D. Srinivasa Reddy

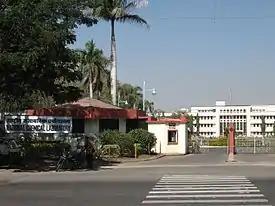
National Chemical Laboratory

He did BSC from SP College Secunderabad, D. Srinivasa Reddy graduated in chemistry in 1991 from Osmania University and completed his master's degree from the same institution Nizams college in 1993.